Income tax in the United States

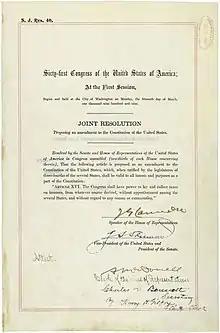

In response, Congress proposed the Sixteenth Amendment (ratified by the requisite number of states in 1913), which states: